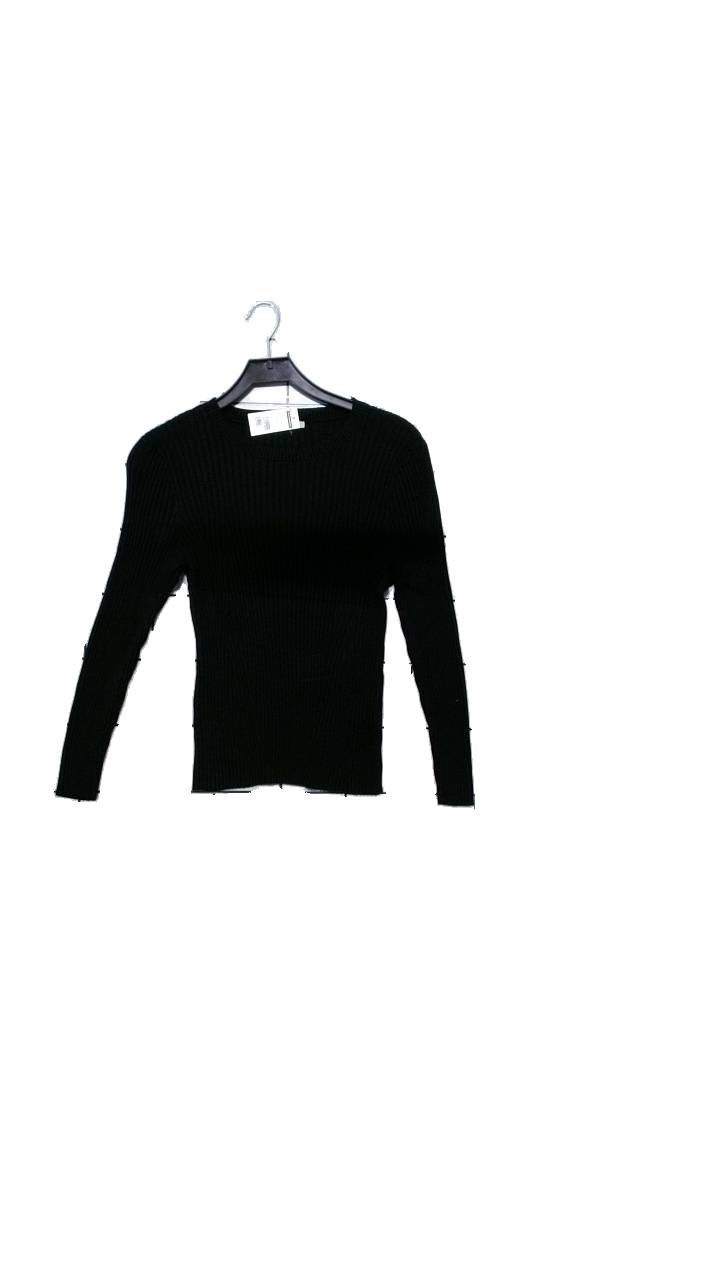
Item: Top (Ladies)
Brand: H&m
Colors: Black
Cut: Tight
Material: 78% viscose, 22% polyamide
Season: All
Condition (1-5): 4
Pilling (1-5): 4
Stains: Minor
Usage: Reuse
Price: <50